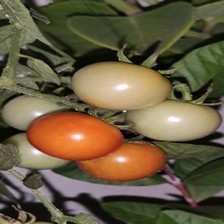
Label: tomato